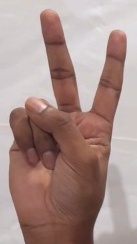
ASL sign: 2